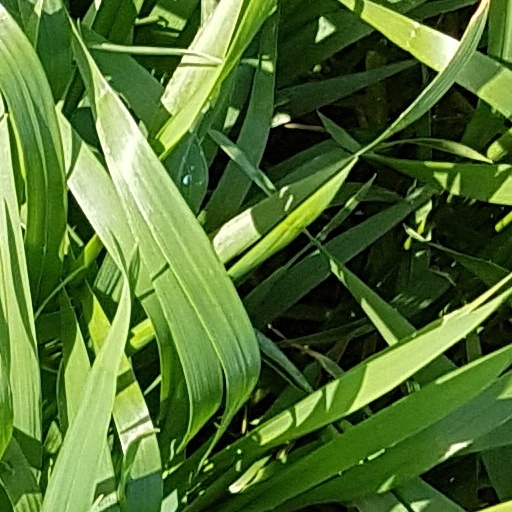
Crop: wheat